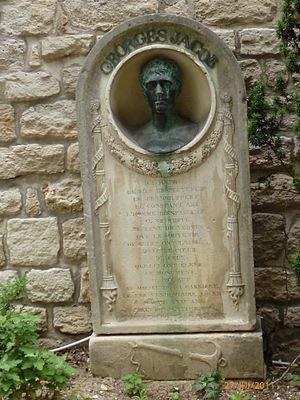
Pierre tombale de Georges Jacob (fils)
L'église Sainte-Marguerite est une église située 36, rue Saint-Bernard dans la 11ᵉ arrondissement de Paris, en France.